Marion Historic District (Marion, Virginia)

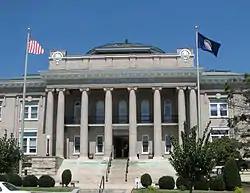
Smyth County Courthouse, August 2006

Marion Historic District is a national historic district located at Marion, Smyth County, Virginia. The district includes 361 contributing buildings, 2 contributing sites, and 1 contributing object in the central business district and surrounding residential areas of Marion. It includes a variety of residential, commercial, institutional, industrial, and governmental buildings primarily dating from the mid-19th to mid-20th centuries. Notable buildings include the Sheffey Loom House (c. 1855), Odd Fellows Lodge (c. 1860), Look & Lincoln Wagon Factory warehouse (c. 1880), the Beaux-Arts style Marion County Courthouse (1905), Mt. Pleasant Methodist Church, Courtview Building (1890s), Marion High School (1907-1908), Marion Junior College (1912), the Overall Factory (c. 1920), Weiler Building (c. 1930), Bank of Marion (1922), Royal Oak Presbyterian Church (1923), Marion Municipal Building (1935), Marion Post Office (1936), and a Lustron house (1948). Also located in the district are the separately listed Hotel Lincoln, Lincoln Theatre, Marion Male Academy, and Norfolk & Western Railway Depot.